Biju Expressway

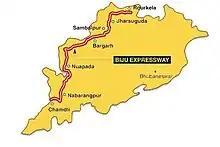
Proposed route map of Biju Expressway

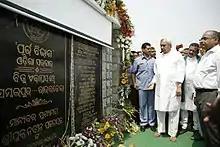
Chief Minister Naveen Patnaik inaugurating Biju Expressway from Rourkela to Sambalpur

Status updates of the 656 km long under construction Biju Expressway. The road will connect Rourkela to Chandili via Sambalpur, Nuapada, out of which the 355 km long Rourkela-Sambalpur-Nuapada section will be 4 lanes wide and the remaining 301km Nuapada-Chandili section will be 2 lanes wide.